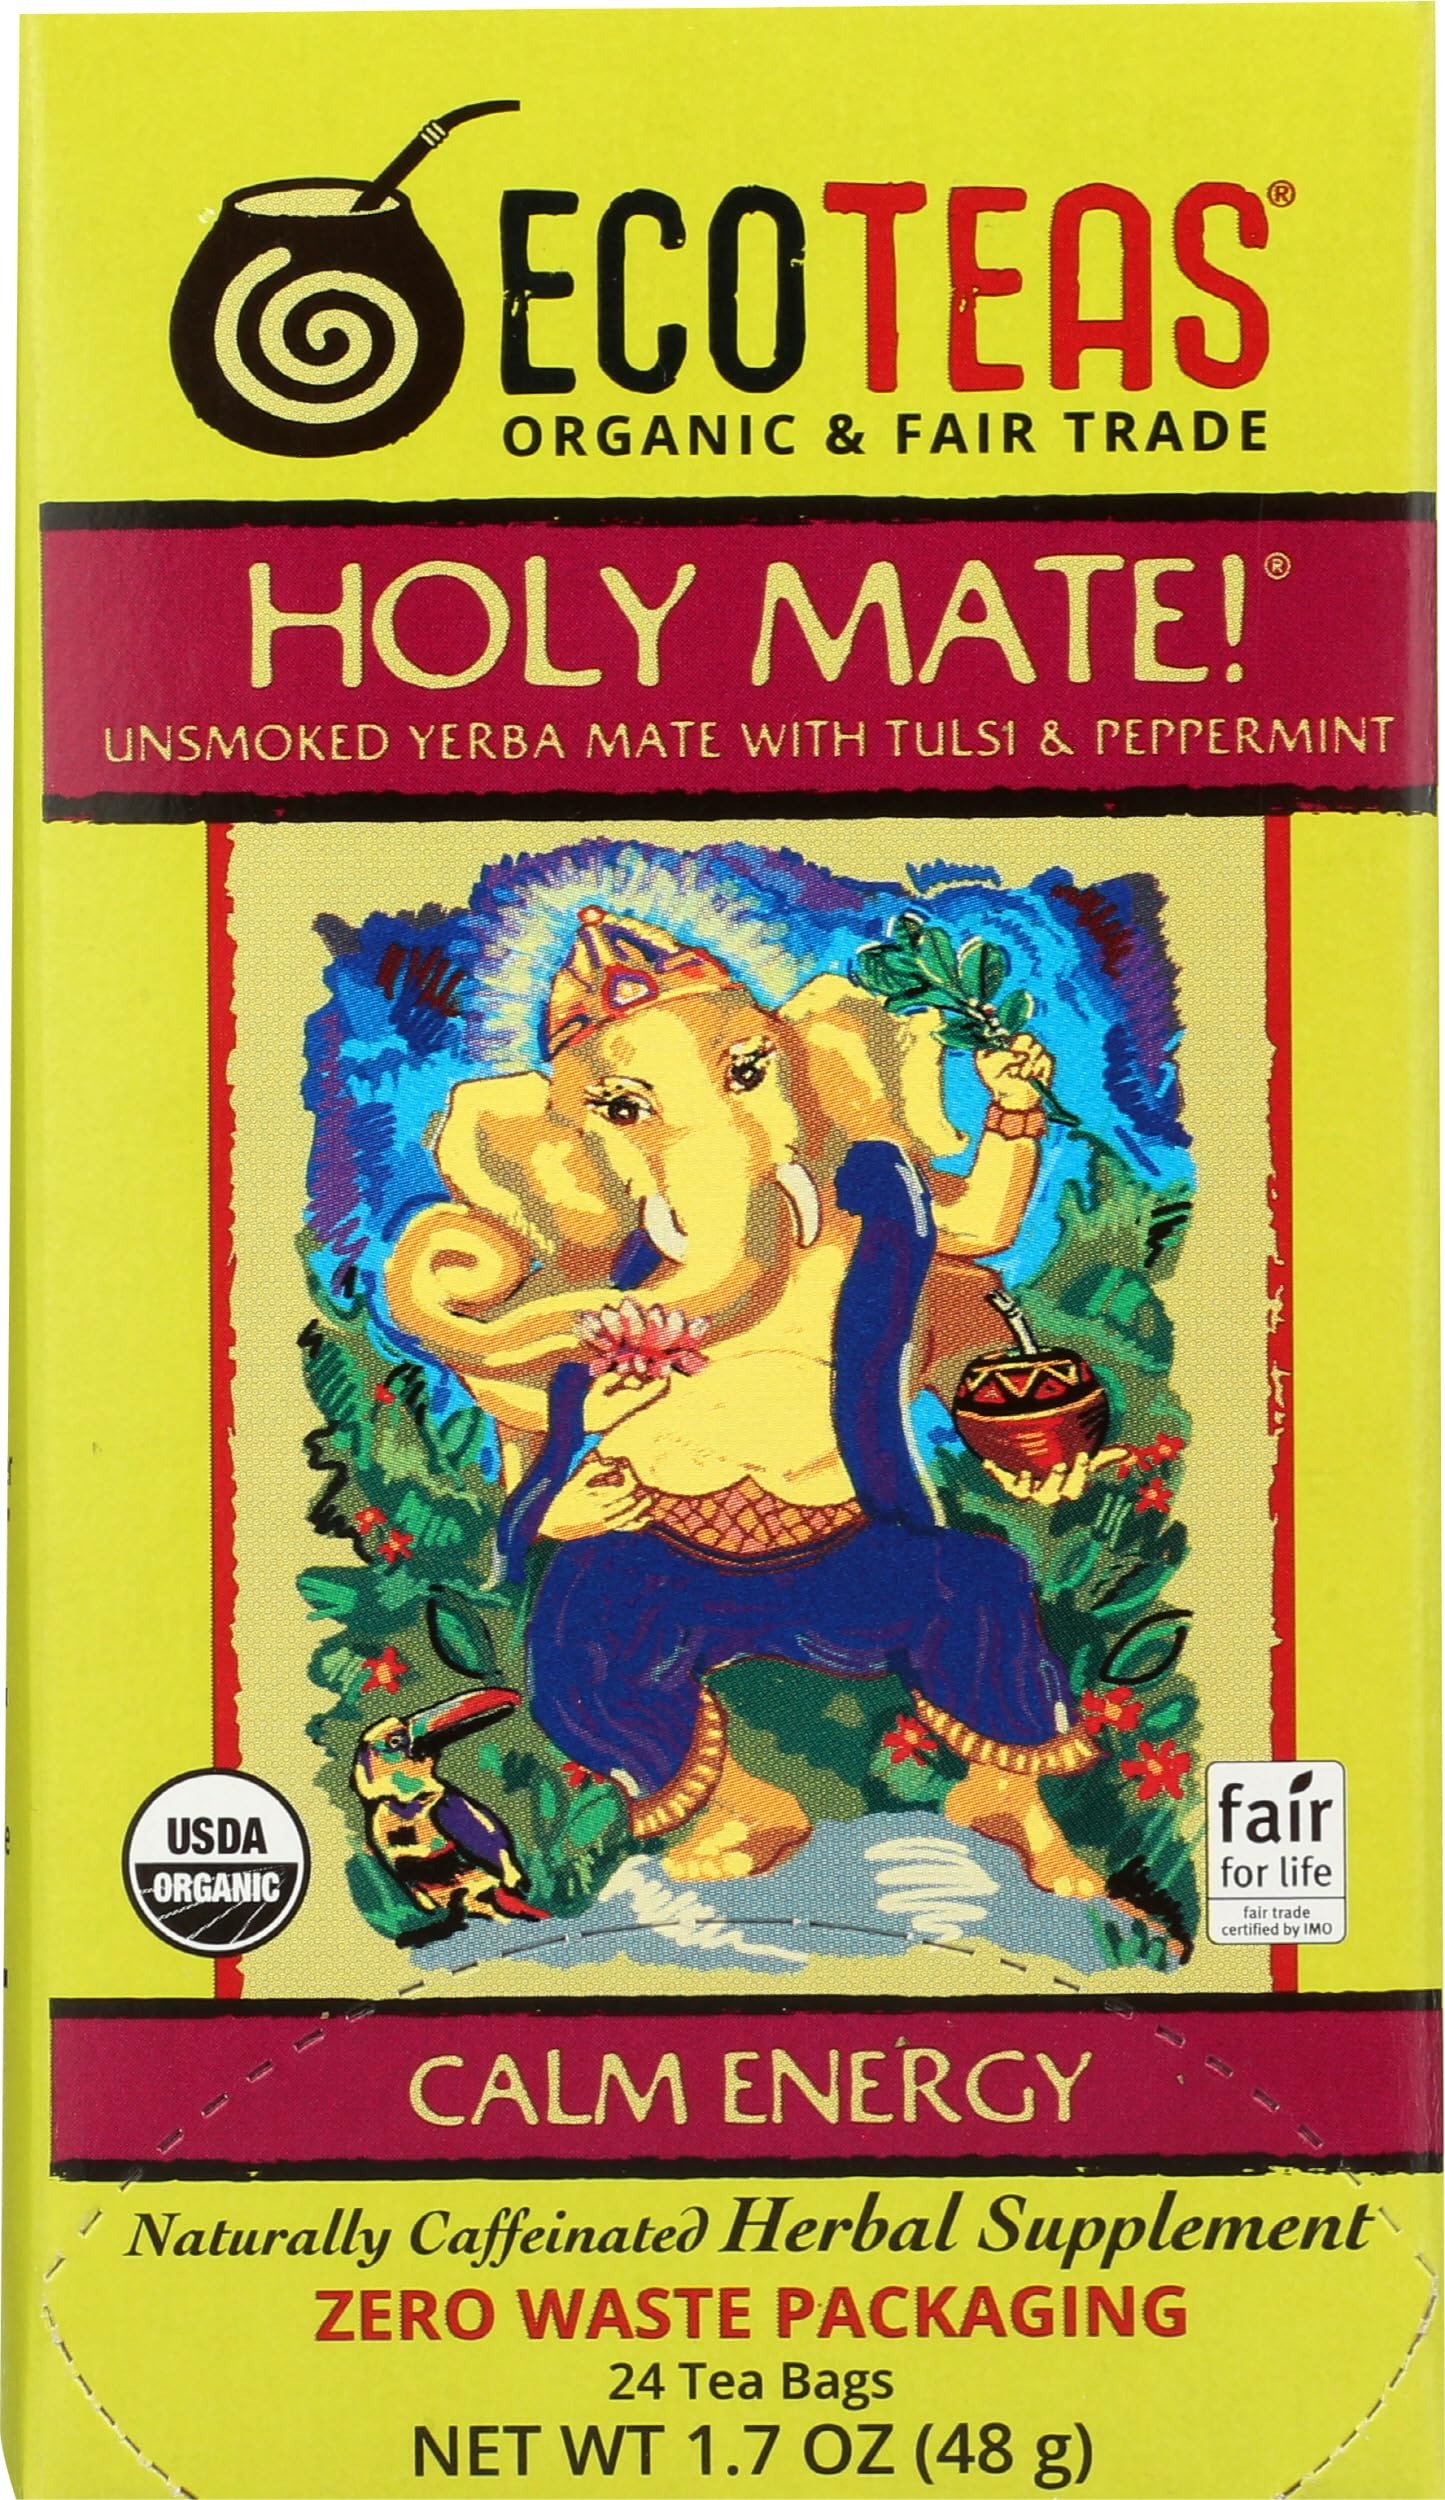
Item Name: ECO TEAS Organic 100 Holy Mate, 24 CT
Bullet Point 1: Eco tea holy mate! tea bags ( 6x24 ct)
Bullet Point 2: Good value and practical
Bullet Point 3: Usda-Certified Organic
Product Description: Tea bags experience the fusion of two ancient herbal traditions. Tulsi is india's 'queen of all herbs.' yerba mate is south america's 'gift from the gods.' while tulsi takes the weight off your shoulders, mate
Value: 24.0
Unit: Count

Price: 11.935